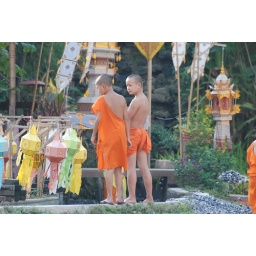
Some monk boys fooling around with water in Chiang Mai ... enjoy